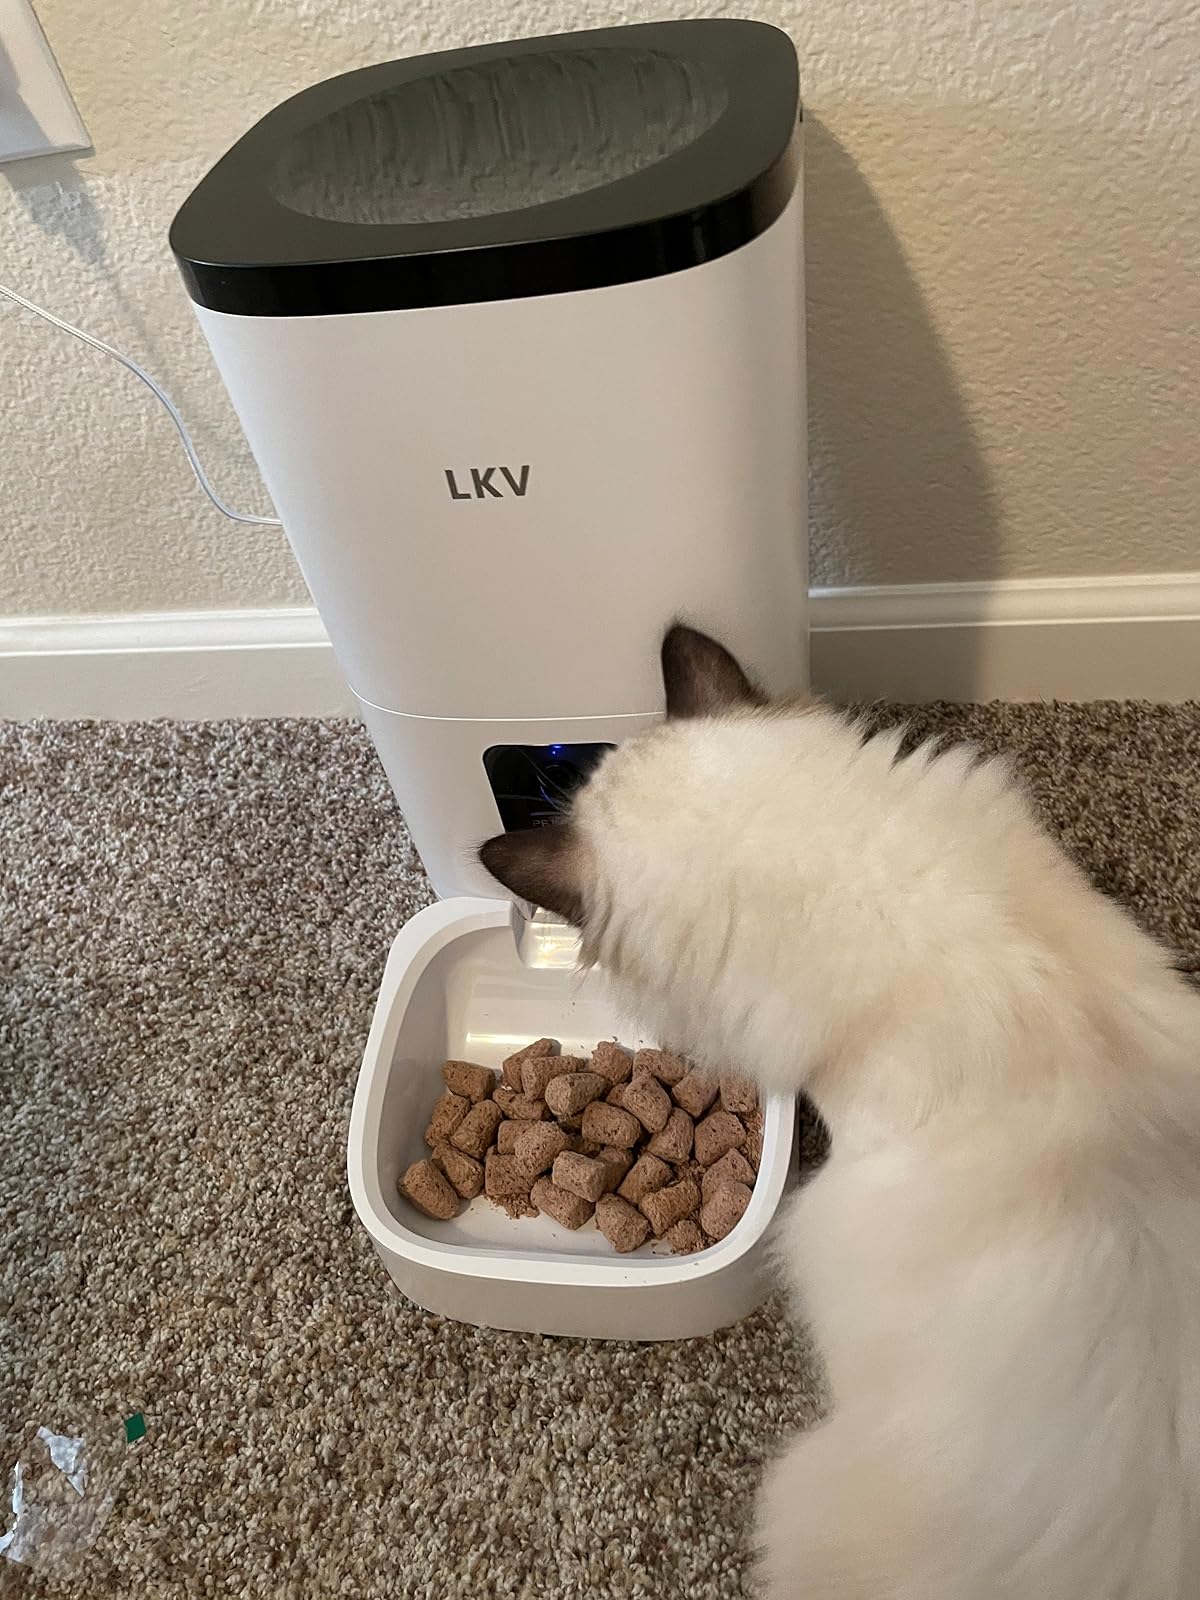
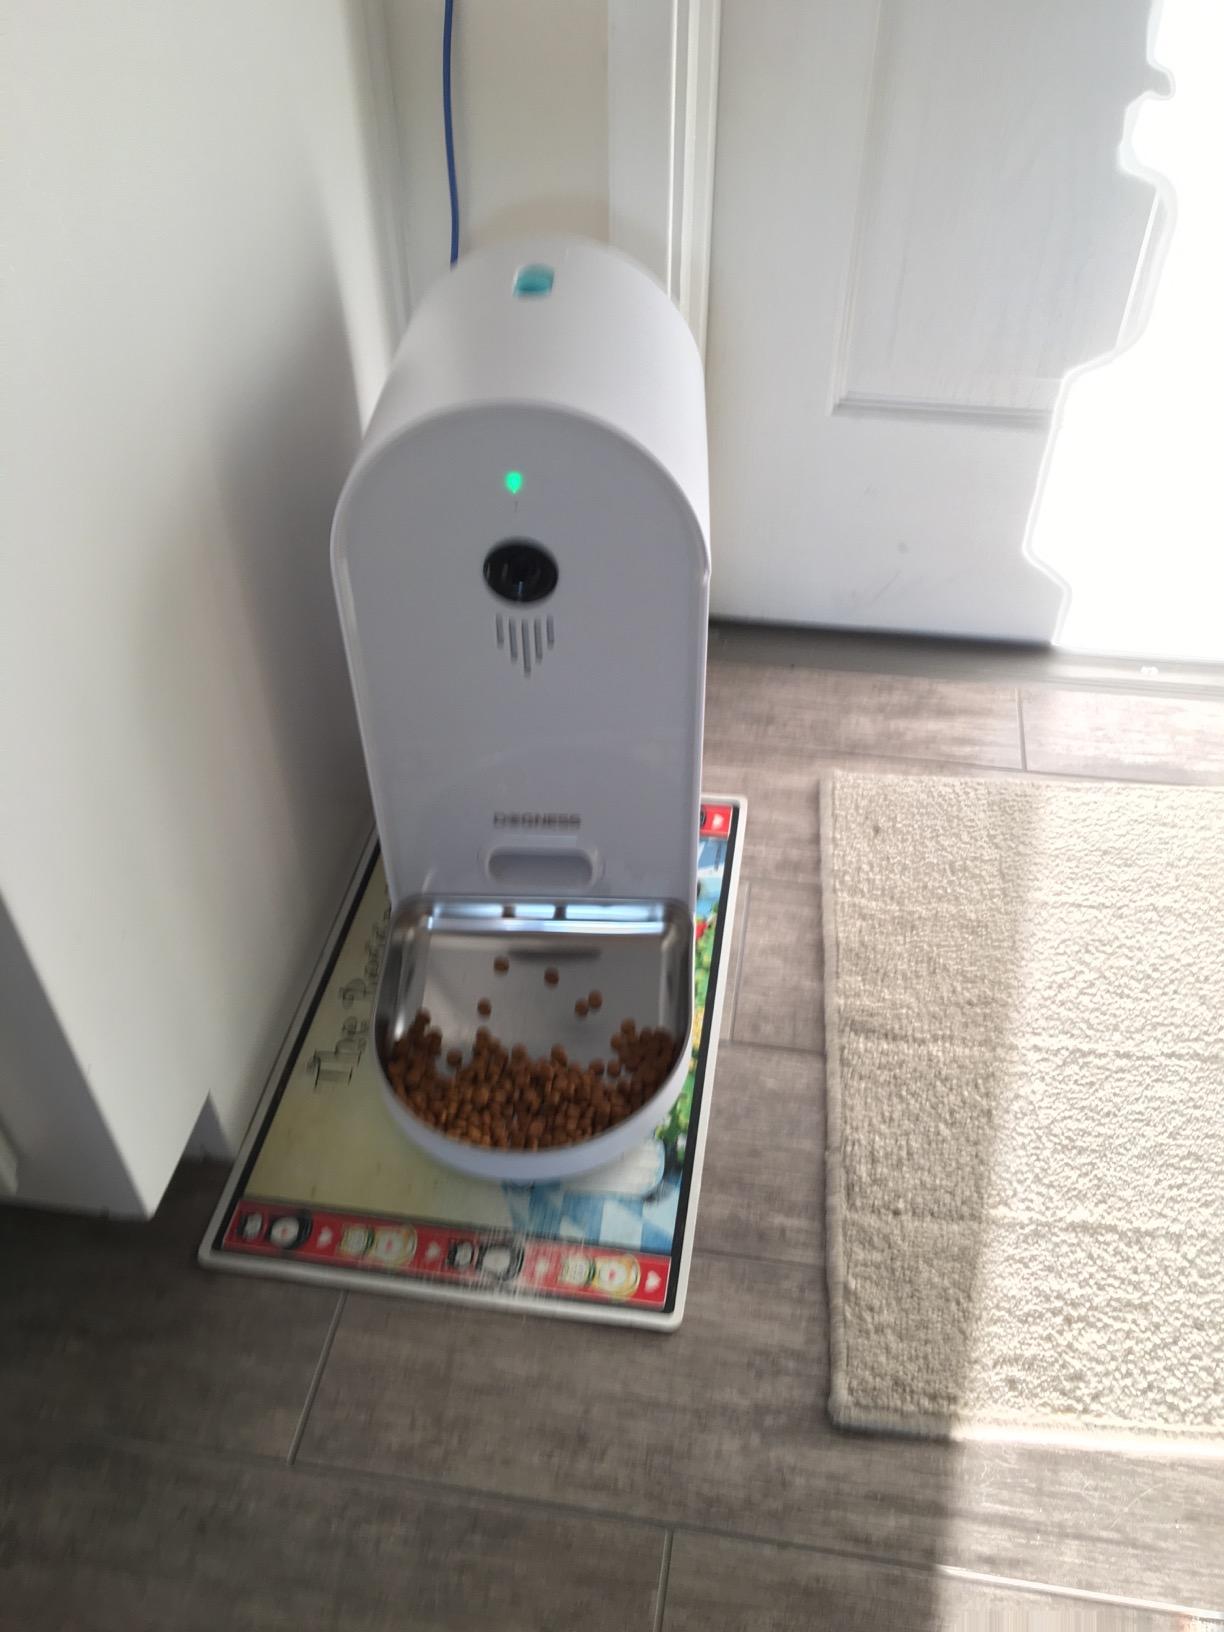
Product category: items_feeder
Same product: no